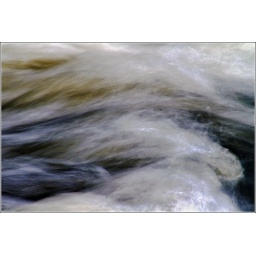
Fast flowing water in a river in the Lammermuir Hills